Westfield, Wisconsin

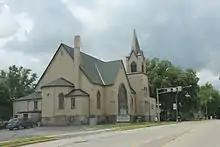
Emmanuel Lutheran Church

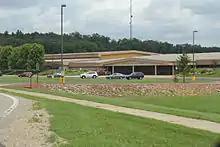
Westfield Area High School

As of the census of 2010, there were 1,254 people, 523 households, and 321 families living in the village. The population density was . There were 578 housing units at an average density of . The racial makeup of the village was 96.4% White, 0.3% African American, 0.4% Native American, 0.8% Asian, 0.9% from other races, and 1.2% from two or more races. Hispanic or Latino people of any race were 3.7% of the population.